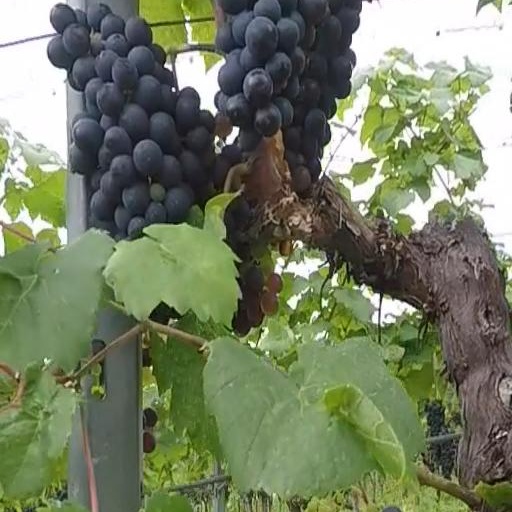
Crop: grape